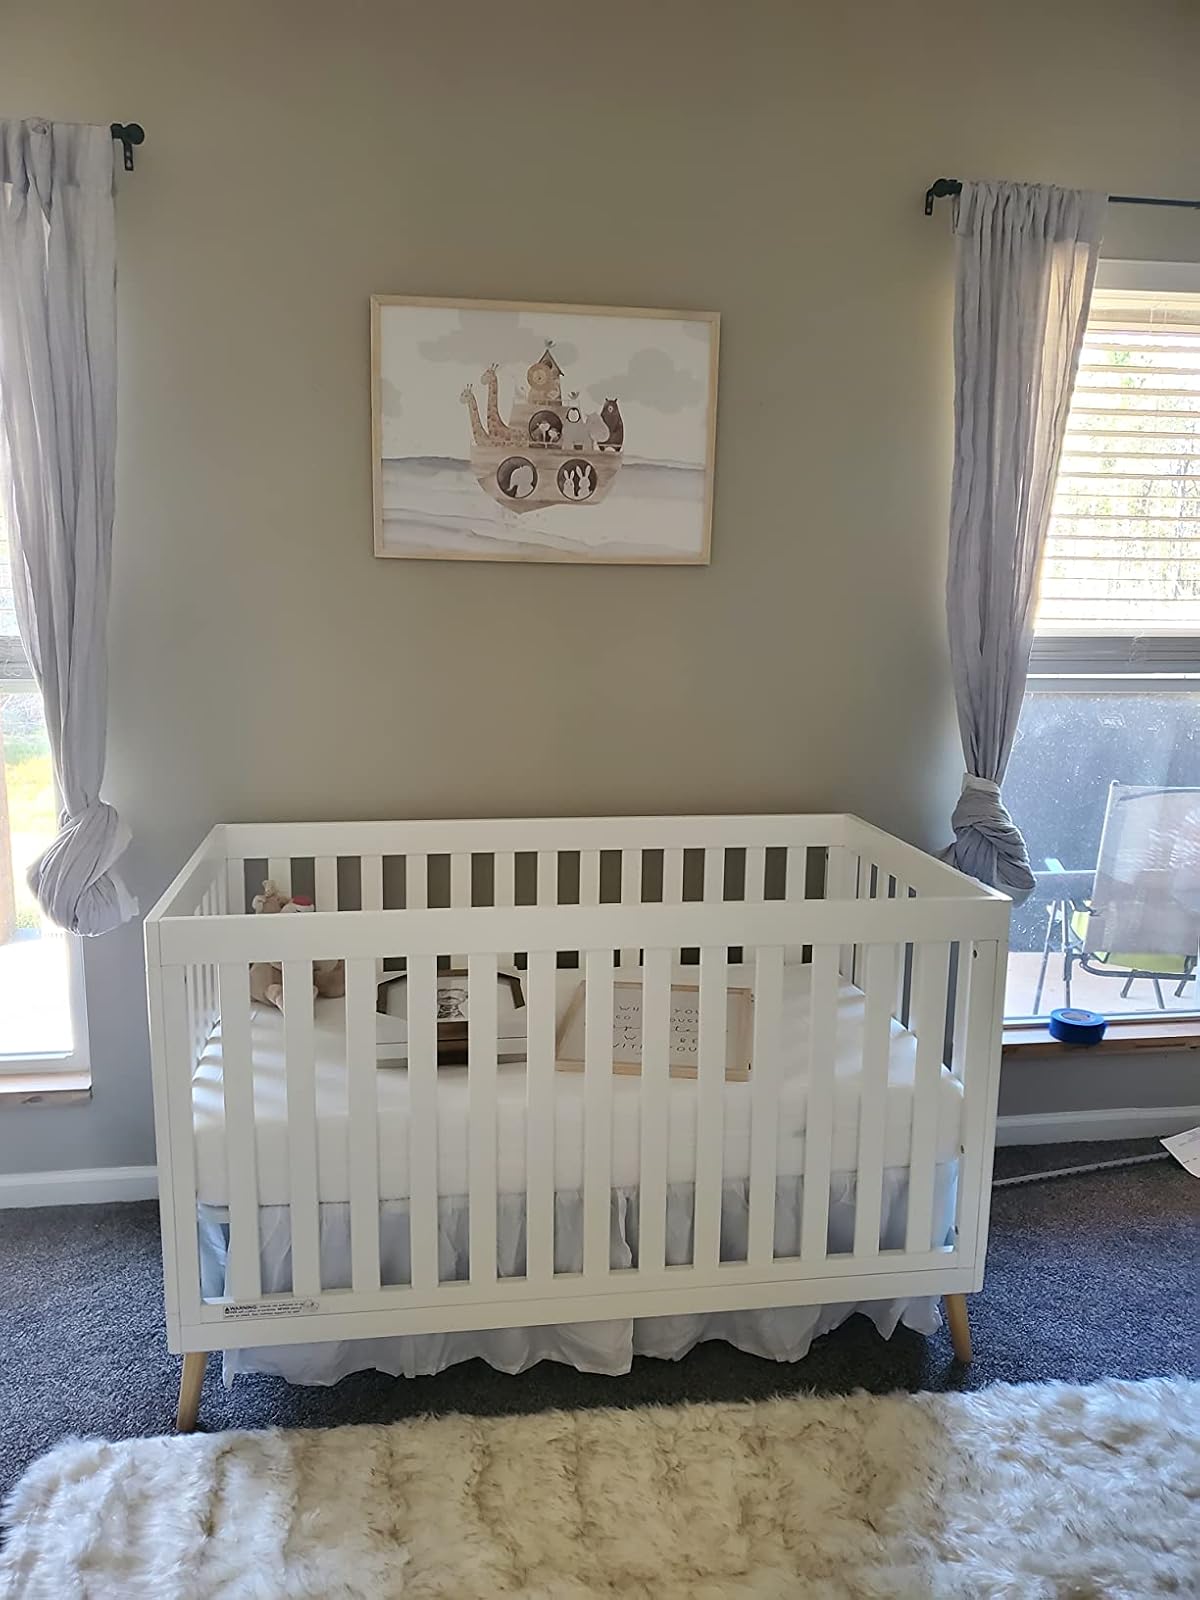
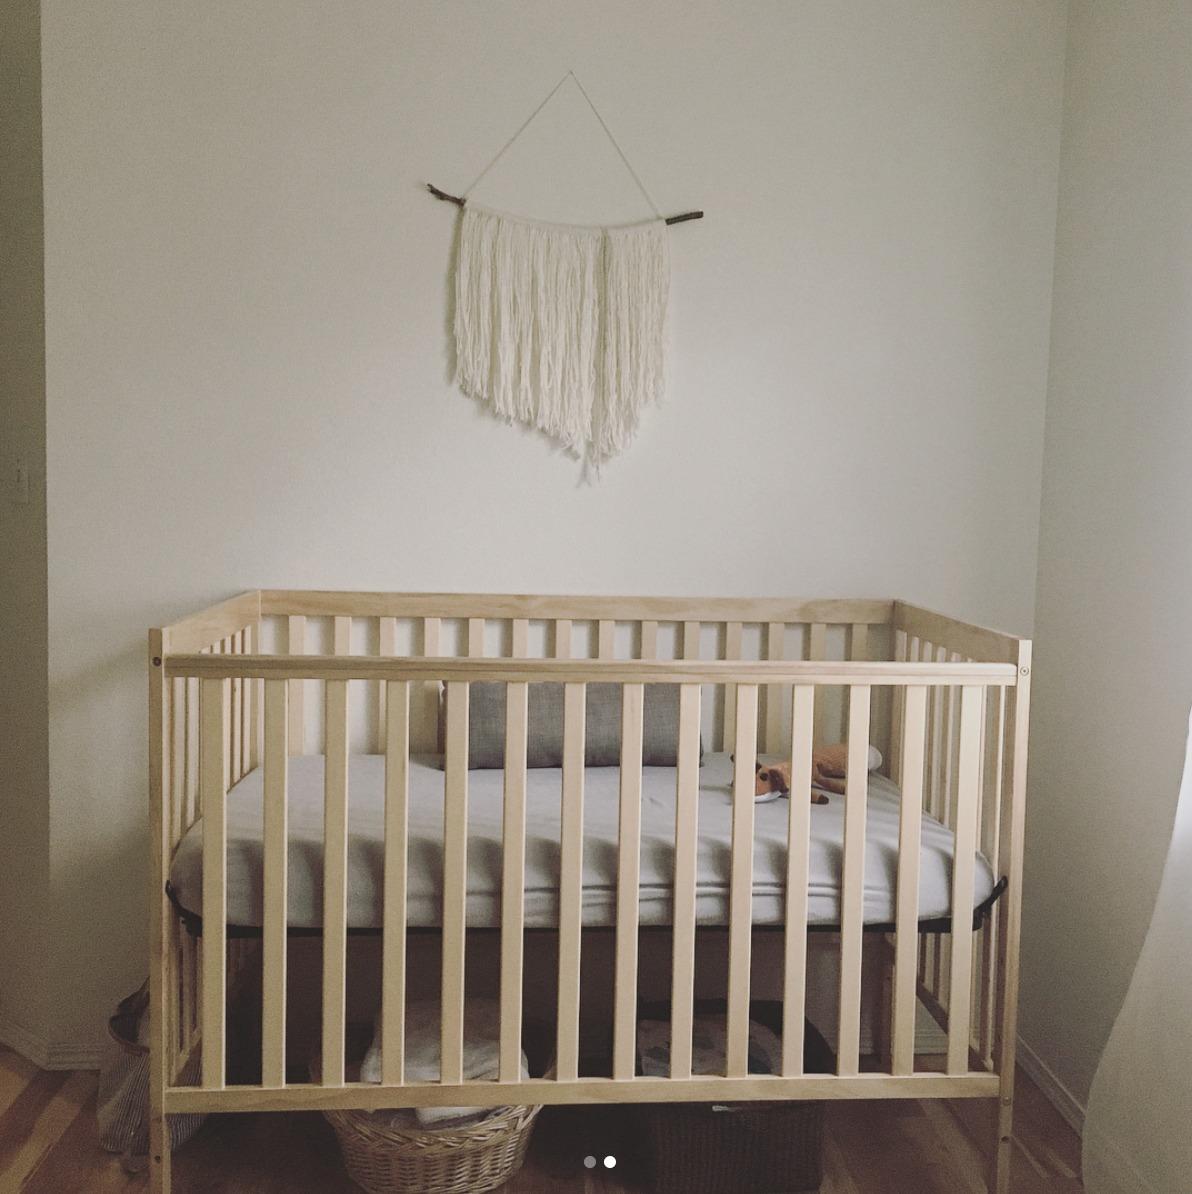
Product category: products_crib
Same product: no